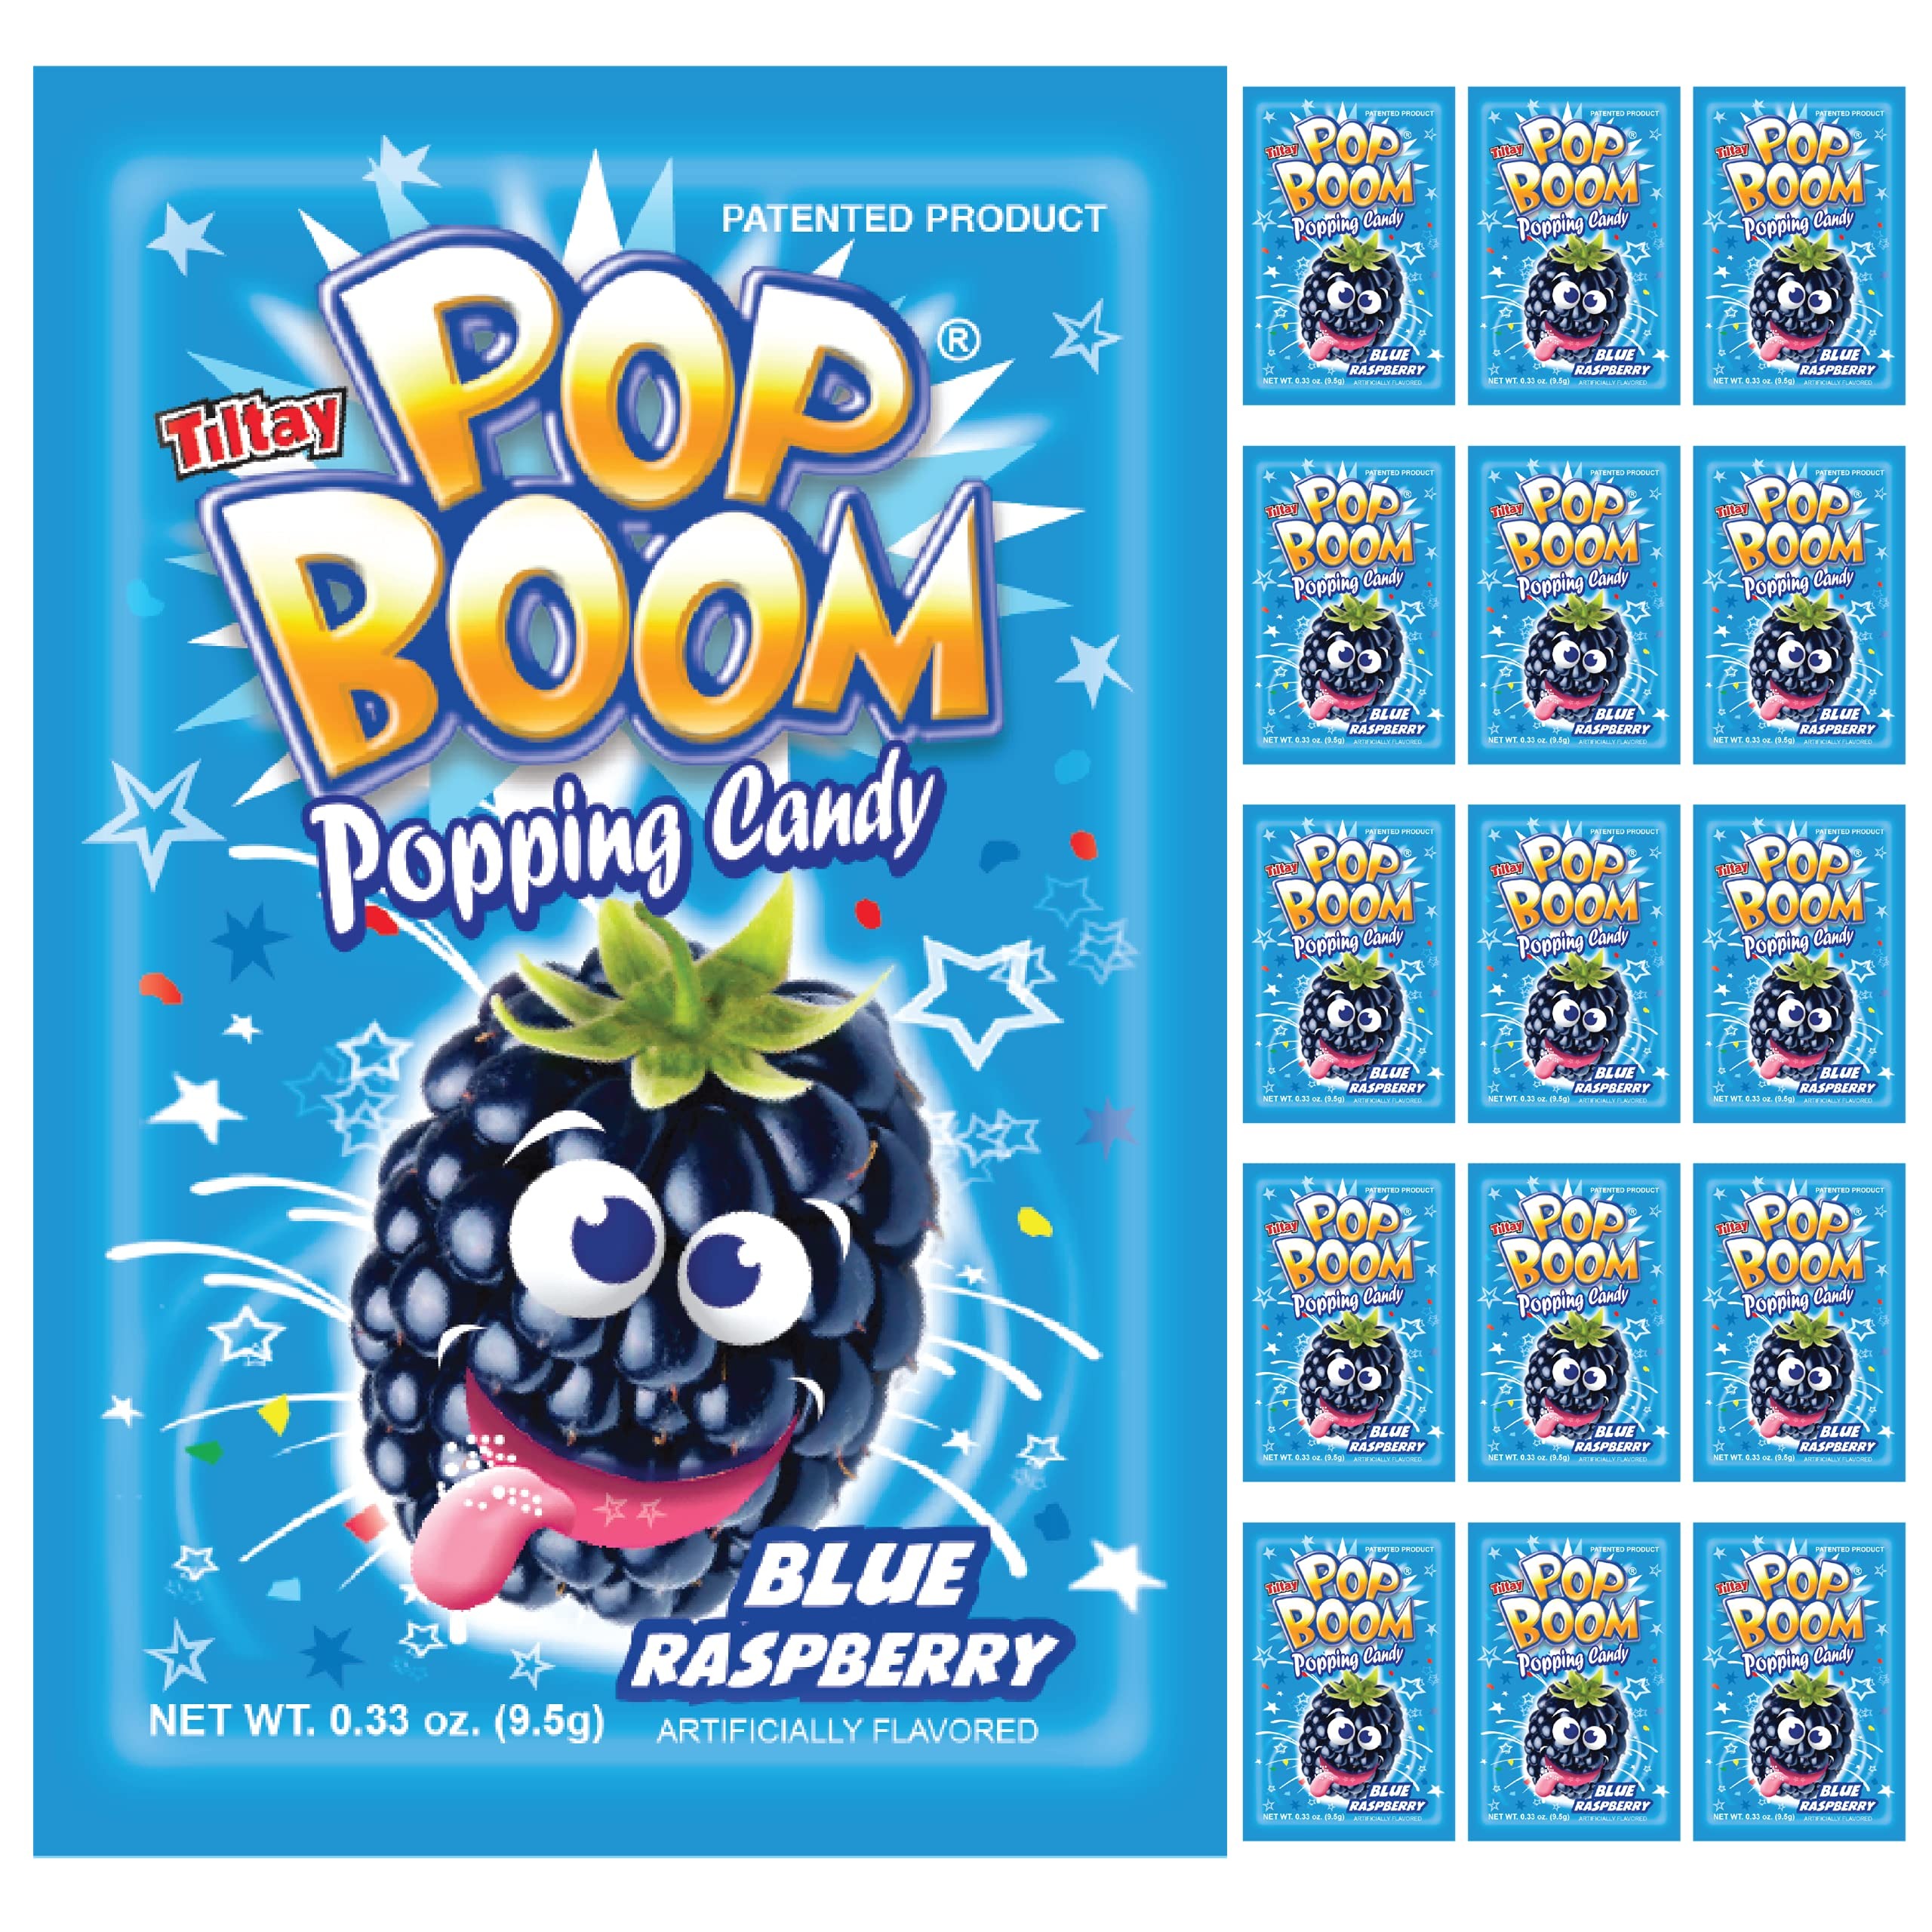
Item Name: Tiltay Pop Boom Popping Candy – 16 Packs (Blue Raspberry)
Bullet Point 1: Popping Candy: 16 Packs of Blue Raspberry Flavor
Bullet Point 2: Each Package is 0.33 oz. (9.5G)
Bullet Point 3: Great for birthday party guest gifts, pinata fillers & candy buffet for weddings, baby shower and gender reveal.
Bullet Point 4: Try it as a topping on ice cream, cupcake, chocolate, cotton candy, yogurt, cocktails / mocktails glass rim and more...
Bullet Point 5: OU Kosher, BRC and ISO 22000 Certified.
Bullet Point 6: OU Kosher, BRC and ISO 22000 Certified.
Product Description: Popping Candy – every sachet is 0.33 oz / 9.5 grams. Includes 16 Blue Raspberry flavored Popping Candy. ENJOY YOUR POP BOOM CANDY – Patented by Tiltay, Pop Boom's sparkling sensation and flavor will return you to your childhood. 24 Packs of Cotton Candy Flavor
Value: 5.28
Unit: Ounce

Price: 21.61